Buttlejorrk, Victoria

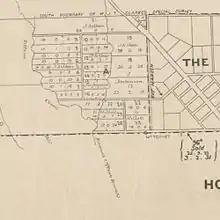
Segment of The Gap, Buttlejorrk Town Map

It was reported in the Argus 21 October 1852- "Bushrangers at Aitken's Gap-Five armed and mounted bushrangers "bailed" up and robbed a gentleman riding in the neighbourhood of Aitken's Gap on Tuesday morning last about 11 o'clock".